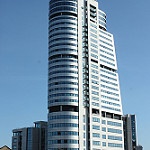
Label: buildings